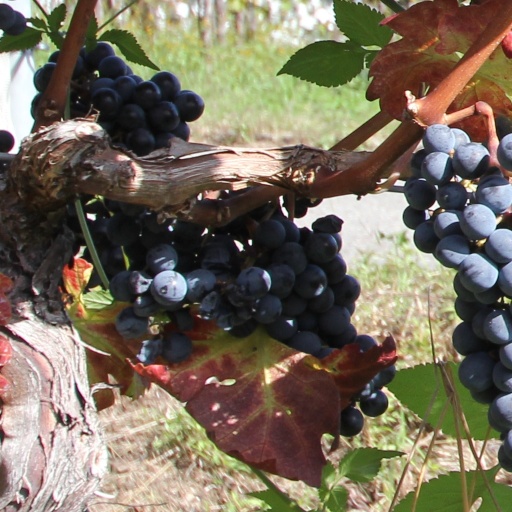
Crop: grape